Russia Leaves the War

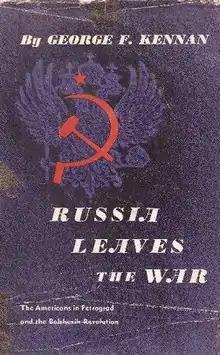
First edition

Russia Leaves the War (1956) is a book by George F. Kennan, which won the 1957 Pulitzer Prize for History, the 1957 National Book Award for Nonfiction, the 1957 George Bancroft Prize, and the 1957 Francis Parkman Prize.